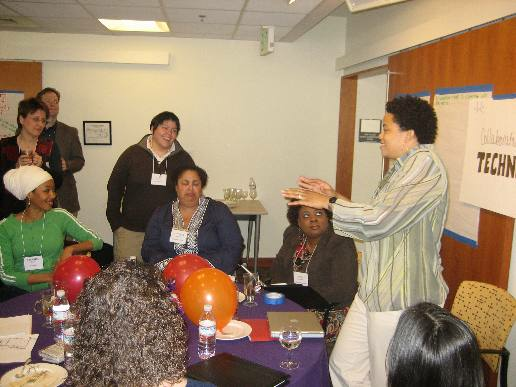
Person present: Yes